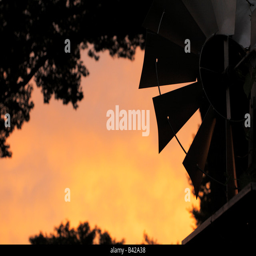
sharp metal corners of a decorative windmill 's blades silhouetted against bright orange sky